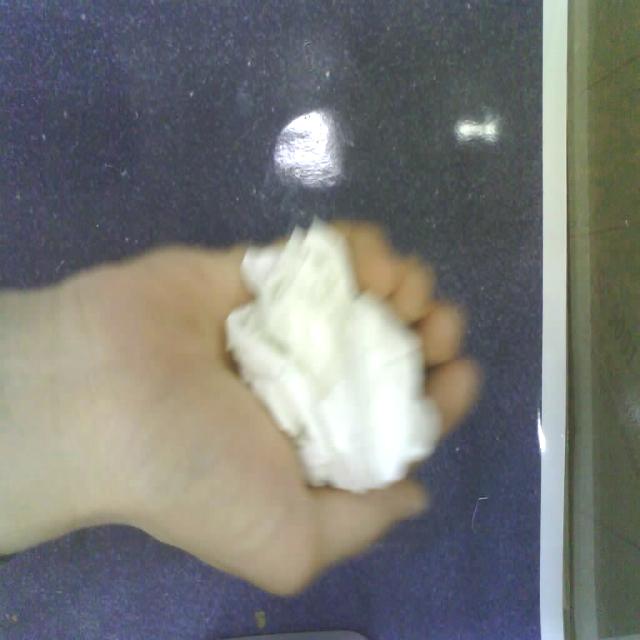
Label: tissues